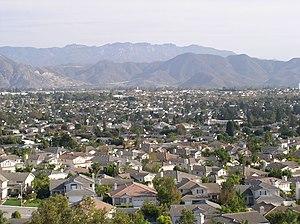
Camarillo est une municipalité du comté de Ventura, Californie, États-Unis.